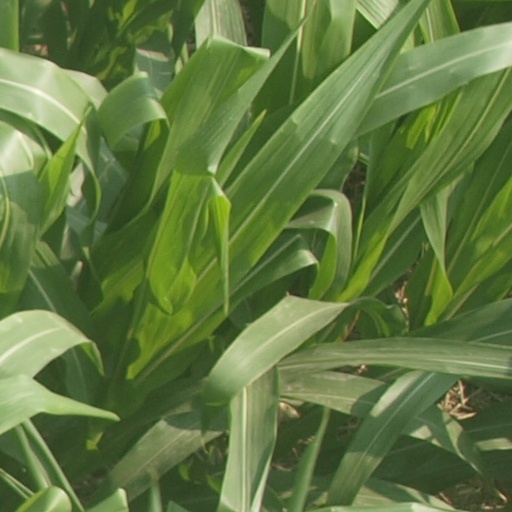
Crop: maize; corn